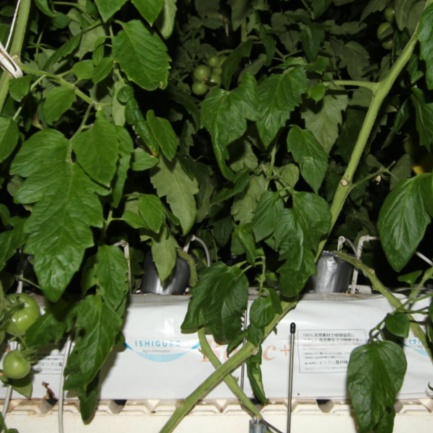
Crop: tomato